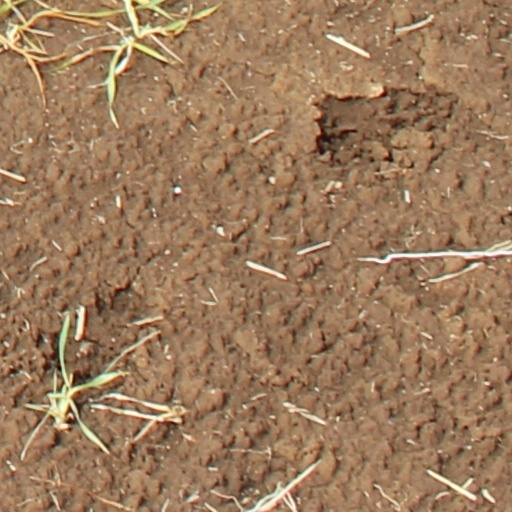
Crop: wheat